History of African Americans in Dallas–Fort Worth

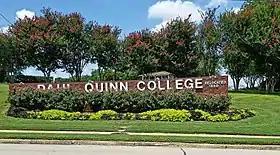
Paul Quinn College

Paul Quinn College is the only HBCU in the Dallas. Southwestern Christian College in Terrell, Texas is the second HBCU in the Dallas-Fort Worth Metroplex.